Tonghak Peasant Revolution

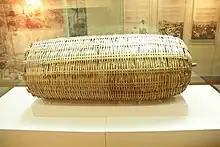
The jangtae was initially intended for raising chickens but used to avoid bullets by hiding behind them by filling the inside of the jangtae with rice straw or rolling it down from a high place to block the soldiers coming up to suppress the peasant army.

Of these, the construction of the Manseokbo reservoir caused the most fury. Yedeung Reservoir had caused the Baedeul fields to not suffer from starvation ever since Yedeung was built. However, the construction of the new reservoir blocked creeks in the region, causing widespread damage through flooding.